Brinkerhoff–Becker House

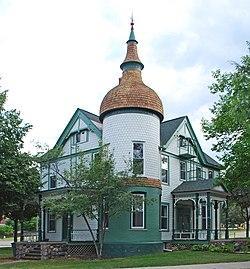

The Brinkerhoff–Becker House, also known as the Becker–Stachlewitz House, was built as a private home, and is located at 601 West Forest Avenue Ypsilanti, Michigan. It was designated a Michigan State Historic Site in 1977 and listed on the National Register of Historic Places in 1982.